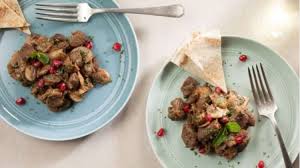
Yemek: et_sote